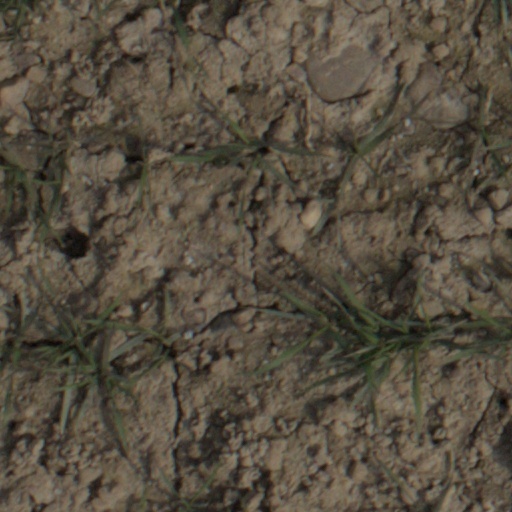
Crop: wheat